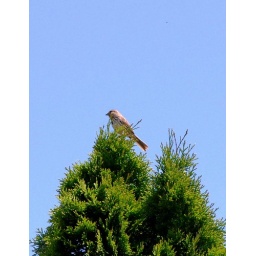
near the rose bush is this pine tree where she sits gaurding her nest.